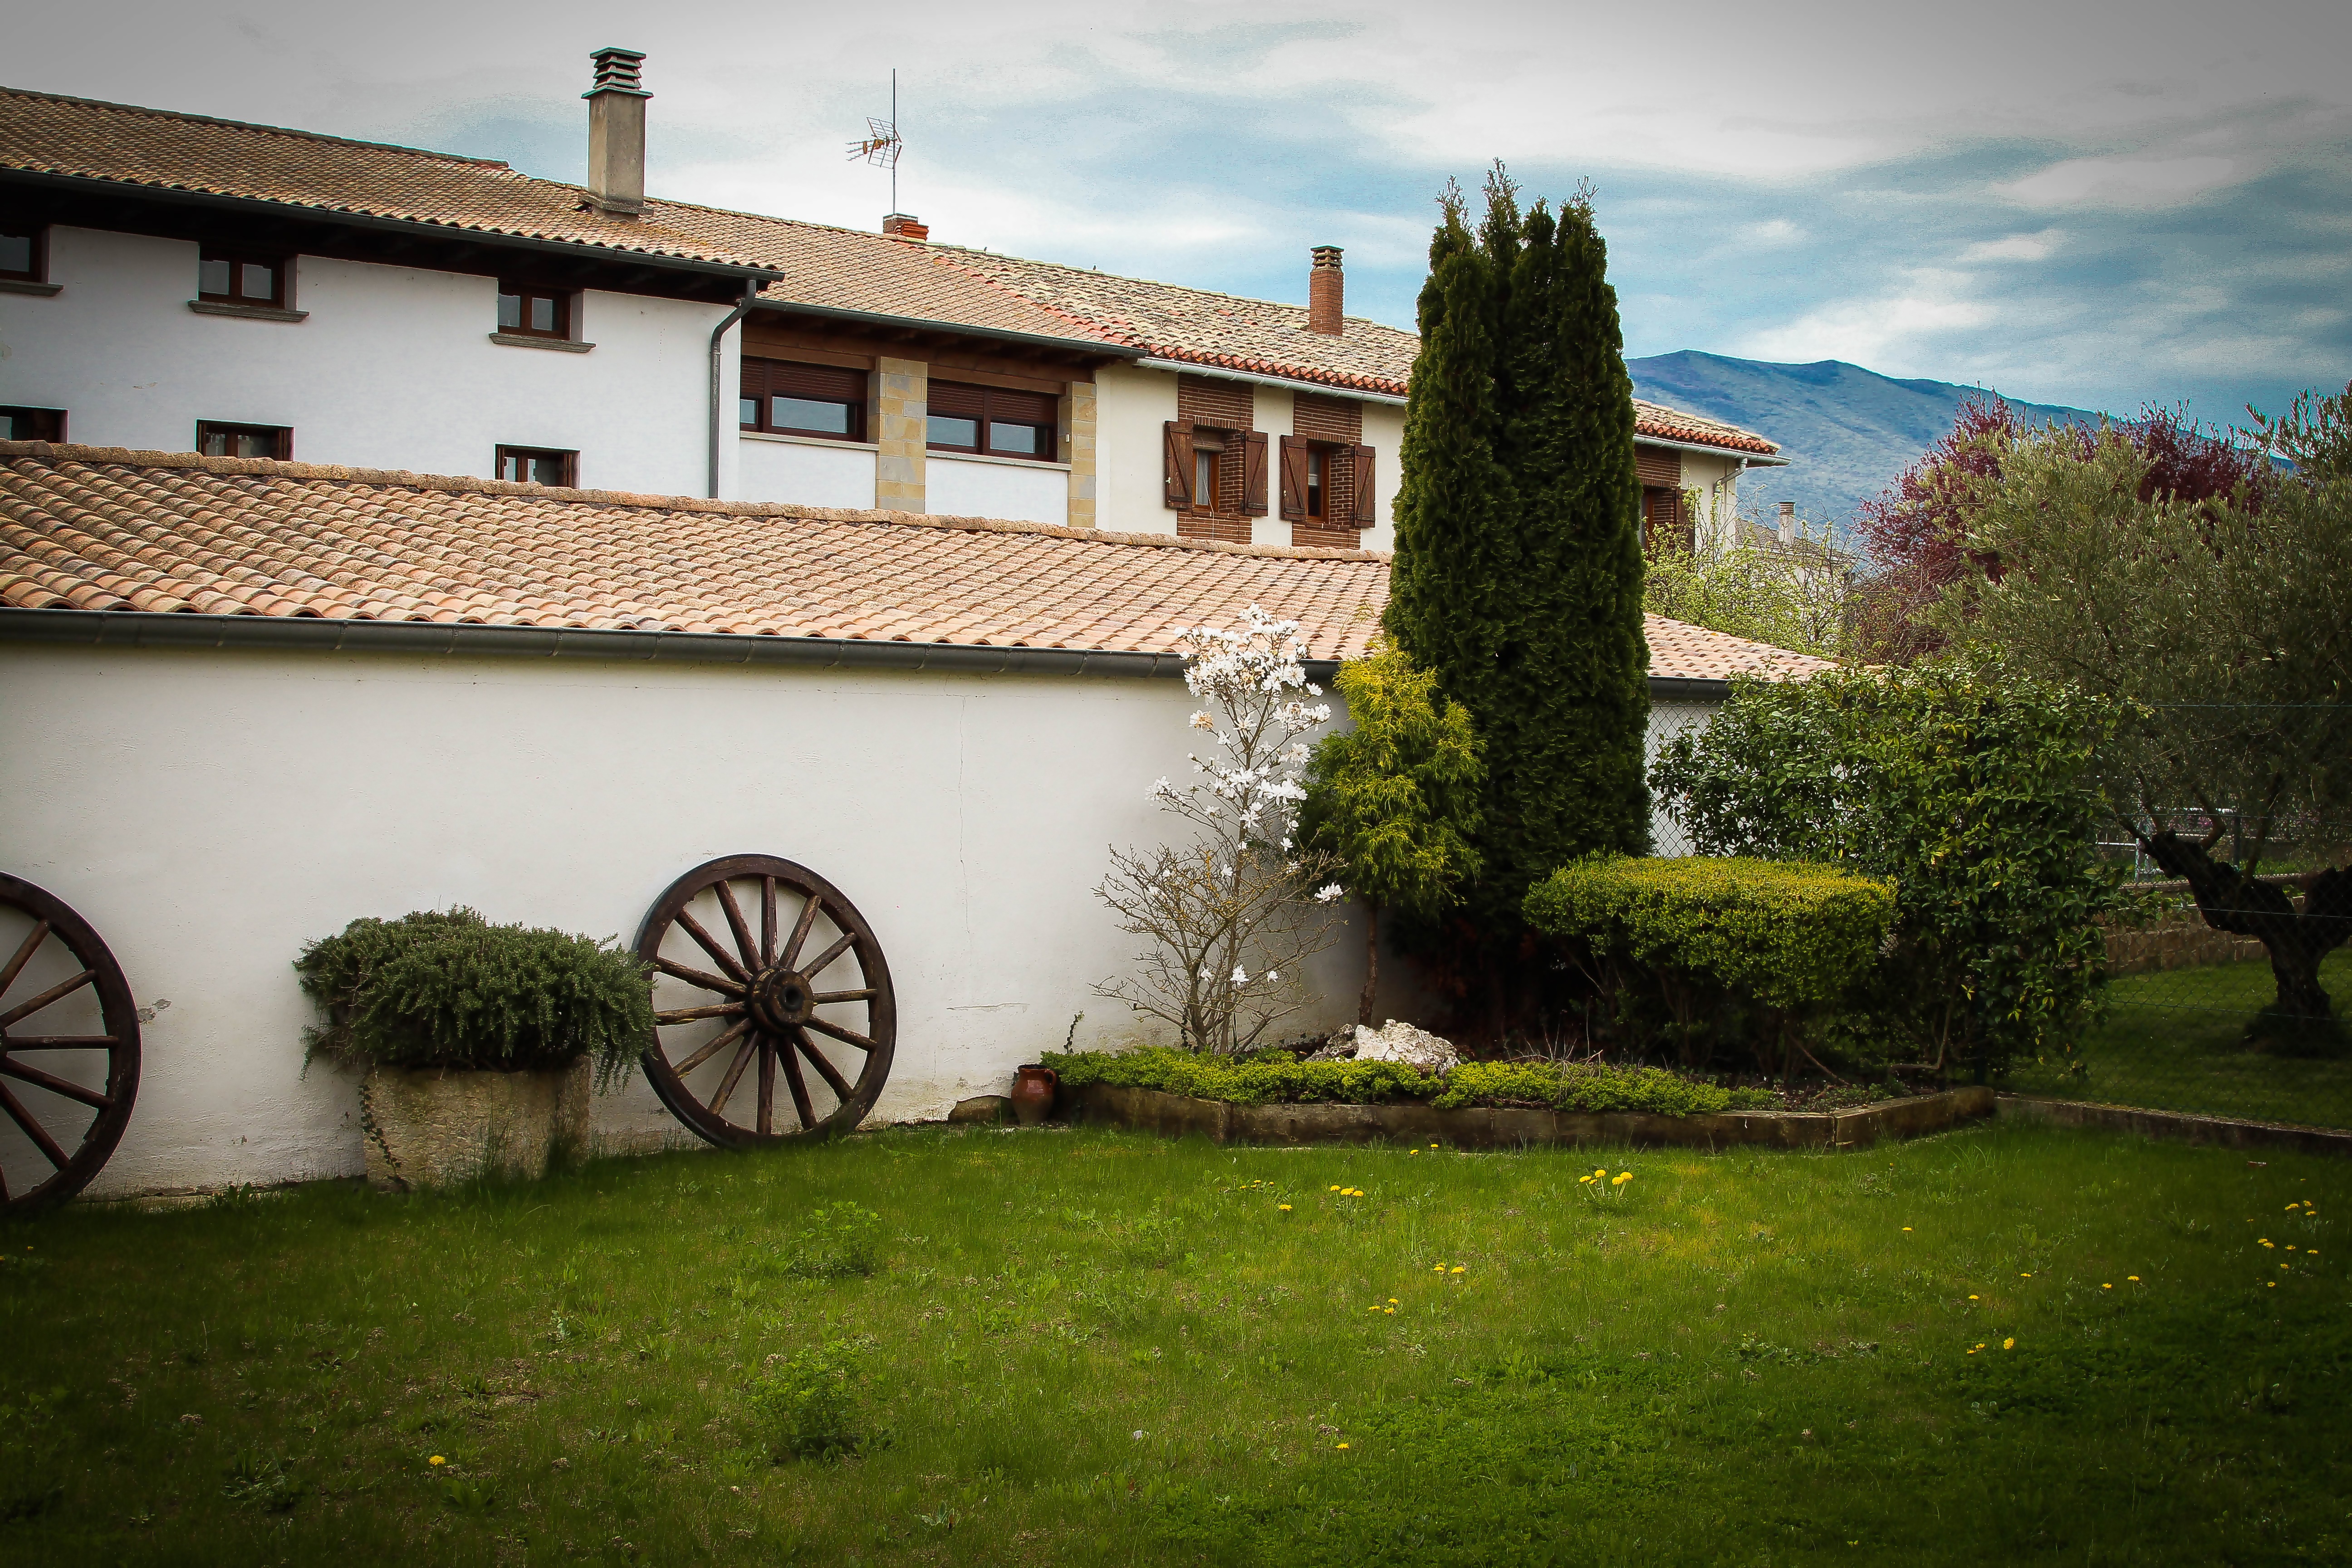
landscape, tree, nature, grass, branch, bird, fog, field, lawn, villa, house, building, home, summer, village, pond, spring, green, cottage, natural, romance, italy, property, gazebo, garden, brick, trees, leaves, birds, hills, clouds, fields, mountains, natur, estate, yard, birdhouse, origami, hacienda, living nature, rural area, greens, humidity, private house